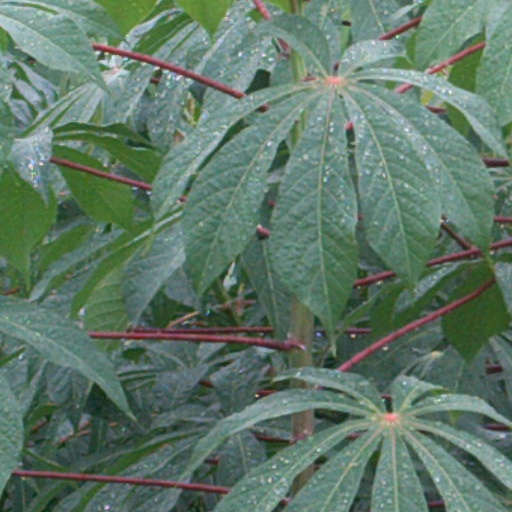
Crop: cassava